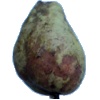
Label: pear_stone